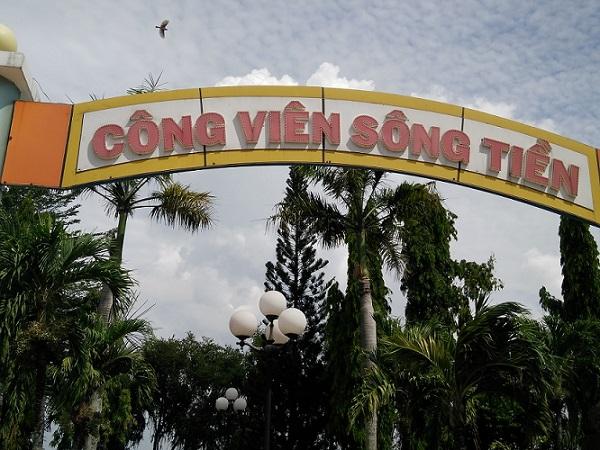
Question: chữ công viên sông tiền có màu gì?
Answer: có màu đỏ